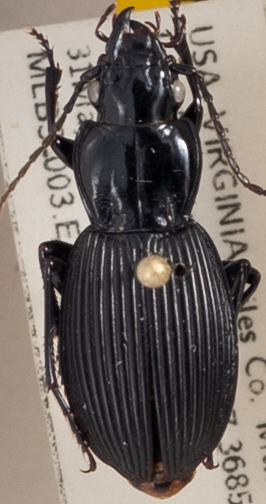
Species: Pterostichus lachrymosus
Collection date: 2022-05-31
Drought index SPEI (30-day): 0.47
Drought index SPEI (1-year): -0.71
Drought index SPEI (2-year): -0.1